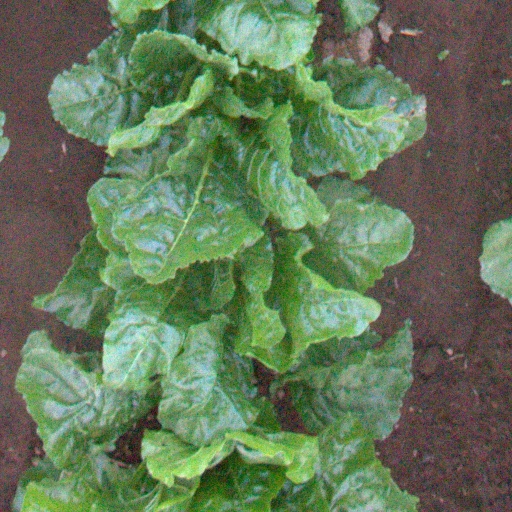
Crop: sugar beet